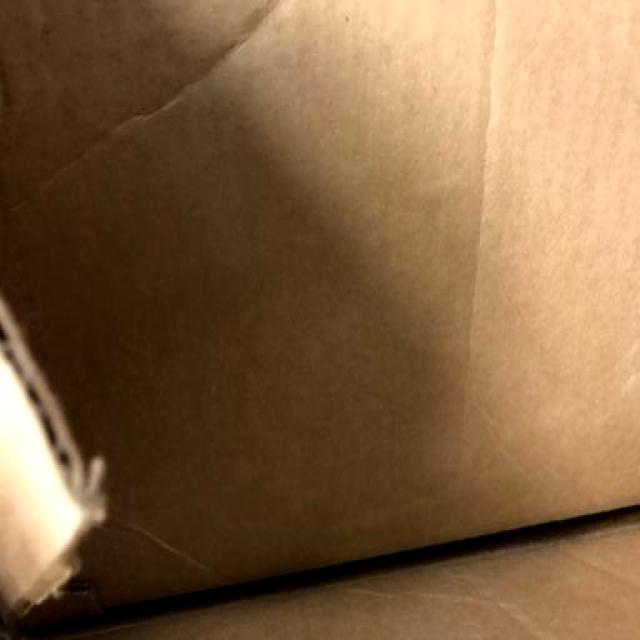
Label: Cardboard